Krzysztof Kosiński

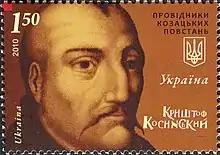
Kosiński on a 2010 stamp of Ukraine

Krzysztof Kosiński, also known as Kryshtof Kosynsky (1545–1593), was a Cossack noble from the Podlachia region. He was a colonel of the Registered Cossacks and self-proclaimed hetman. He led two consecutive rebellions against the local Ruthenian nobility, known as the Kosiński uprising.